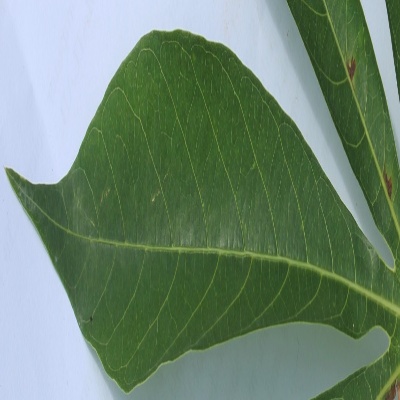
Crop: Cassava
Condition: bacterial blight